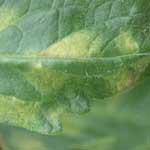
Labels: Tomato mold leaf